Axe bow

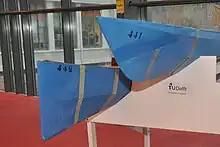
Comparison between an axe bow (442) and a conventional bow (441)

The axe bow is a wave-piercing type of ship's bow, characterised by a vertical stem and a relatively long and narrow entry (front hull). The forefoot is deep and the freeboard relatively high with little flare, so the bow profile resembles that of an axe. The bow is less affected by passing through waves than a bow with more flare, making this bow type much less susceptible to pitching. Because the deep forefoot does not generally rise above the water level, it is less susceptible to slamming. The axe bow moves the centre of lateral area forward and the vessel may need considerably more rudder motion to hold its course, an effect that increases with increasing wave steepness.